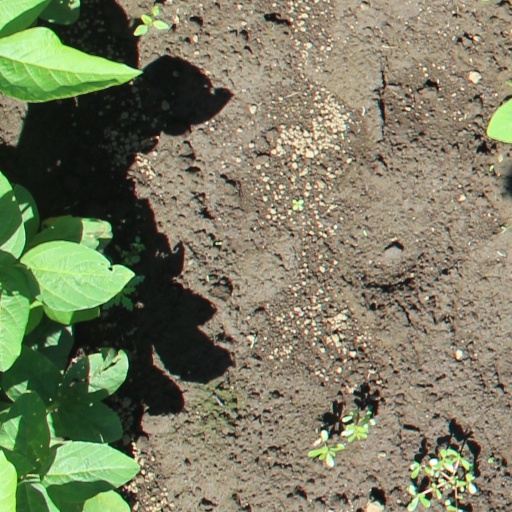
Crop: soybean